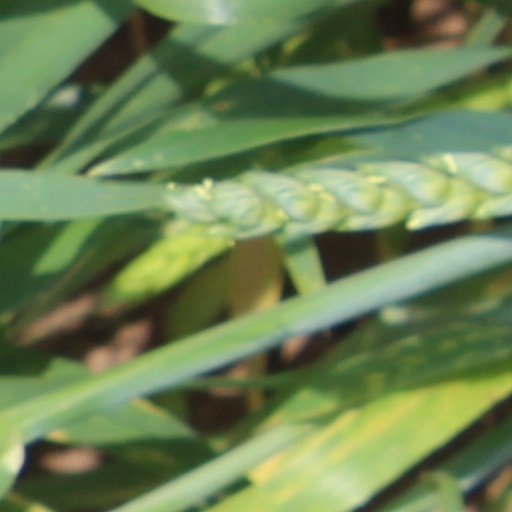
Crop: wheat